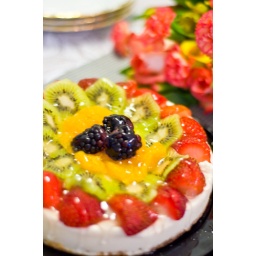
My father in law brought a cake and flowers for our 2nd wedding anniversary.